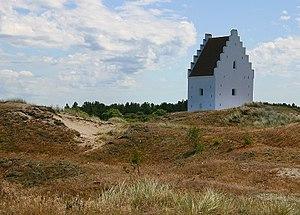
L'église ensablée est une ancienne église de Skagen, au Danemark, dont seul le clocher est encore debout et émerge des dunes.
Skagen est la ville la plus au nord du Jutland, au Danemark. Elle a été rendue célèbre par la vivacité de l'École picturale à laquelle ce petit village de pêcheurs du XIXᵉ siècle a donné son nom.